Diogo Costa

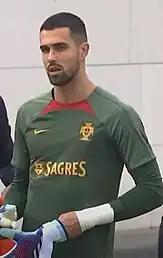

Costa was called up for the final 26-man squad for the 2022 FIFA World Cup in Qatar. On 25 November, he played his first World Cup match, a 3–2 group stage win against Ghana. This made him the youngest Portuguese goalkeeper to play in a major international tournament, at age 23. However, Costa had a difficult game, nearly costing his team's match in injury time. While setting the ball down on the pitch, Costa prepared to kick the ball out of the box, but he did not know that Ghana striker Iñaki Williams was lurking behind him, as Williams proceeded to charge forward and steal the ball, he ended up slipping while being challenged by Costa, leading Portugal's defence to clear the ball and seal the victory. He still played every minute of the campaign, as they were knocked out of the tournament after losing in the quarter-finals to Morocco, where he misjudged a cross when coming for the ball, and Youssef En-Nesyri headed the only goal of the game. Despite a difficult World Cup, Costa retained his place under new manager Roberto Martínez, on the UEFA Euro 2024 qualifiers, helping Portugal keep a clean sheet in the 9–0 home defeat of Luxembourg during the same phase on 11 September 2023, their biggest win in international history. He finished the qualifying campaign, keeping nine clean sheets out of ten matches, only conceding two goals against Slovakia in a 3–2 home win on 13 October, with Portugal topping their qualifying group, and setting a new national team record of 10 consecutive wins.